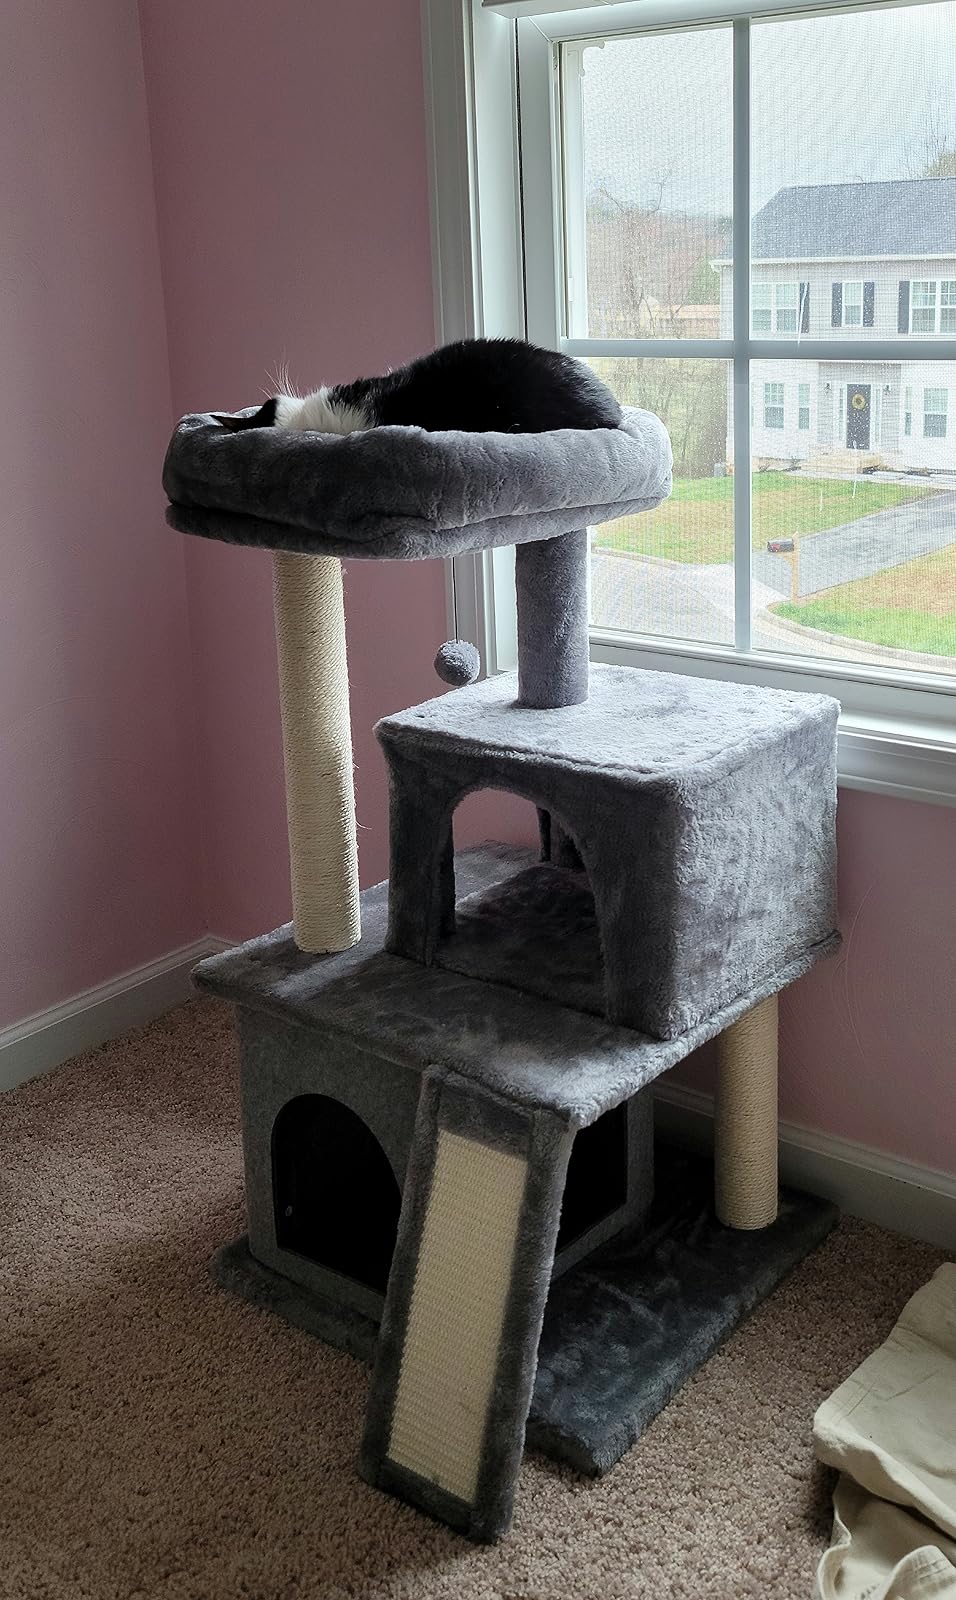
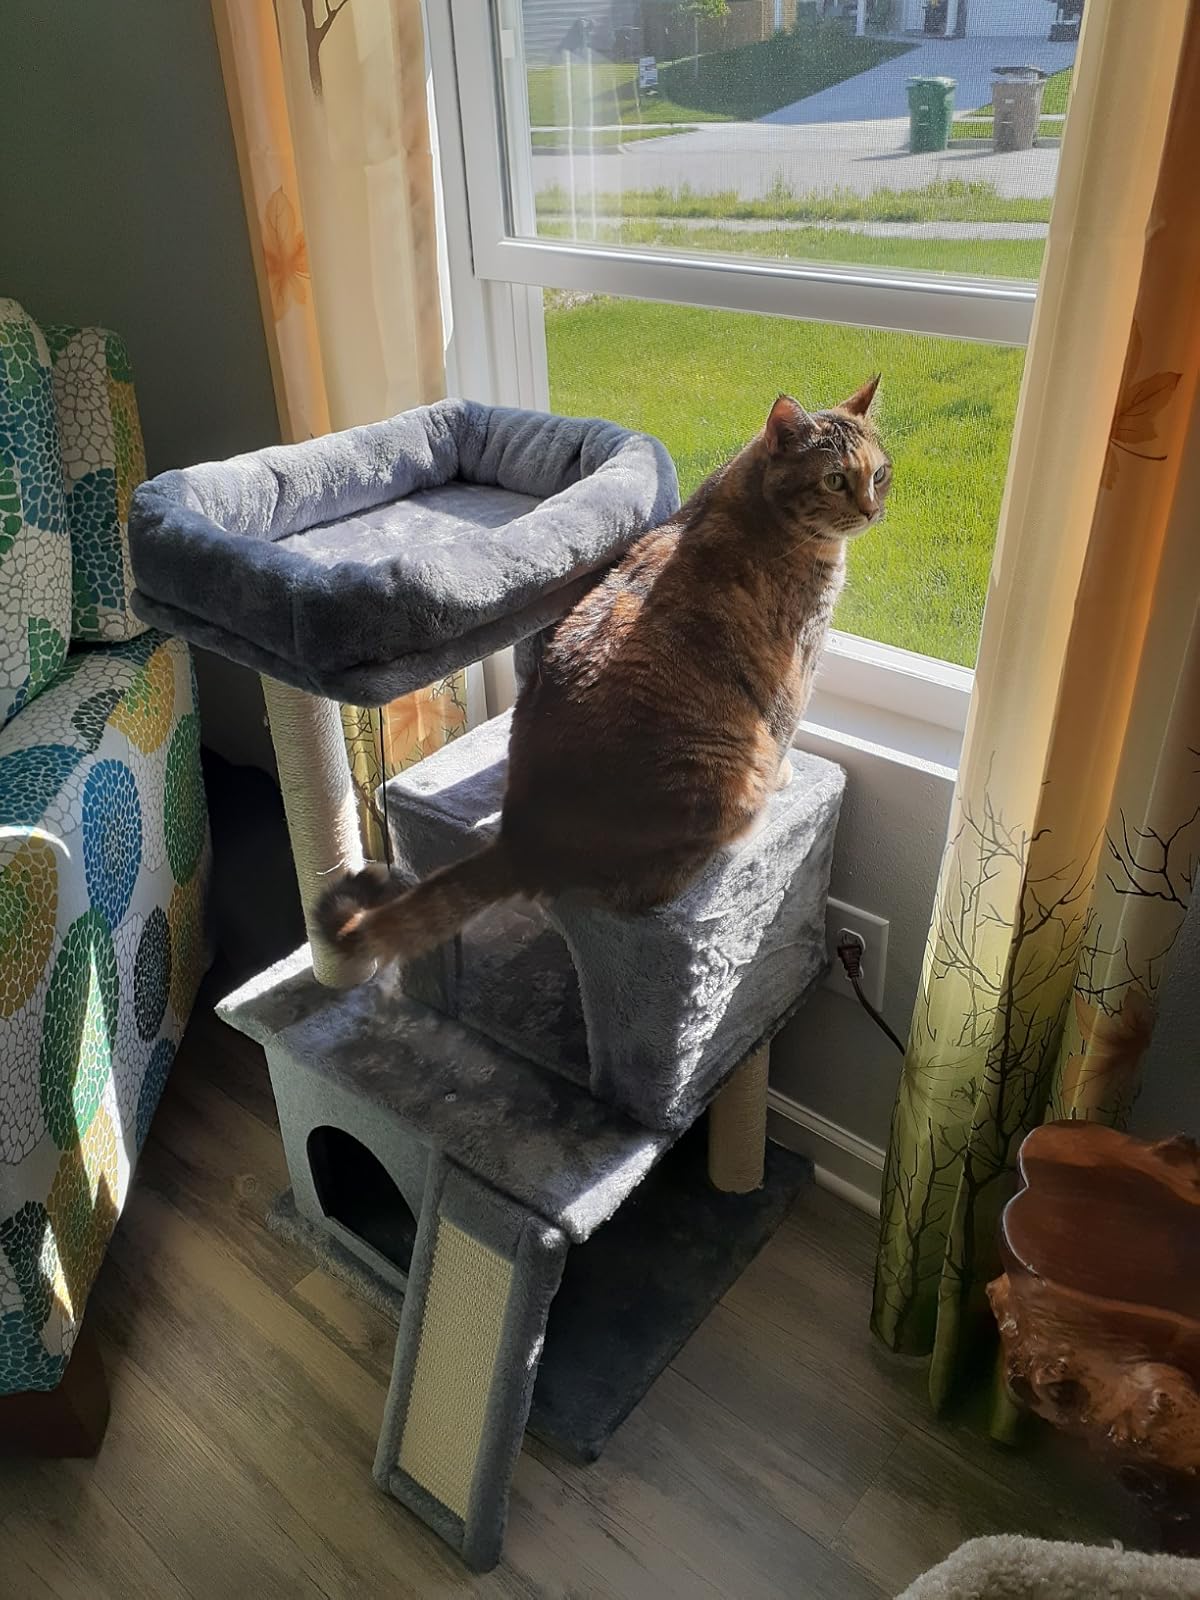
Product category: items_cat tree
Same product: yes